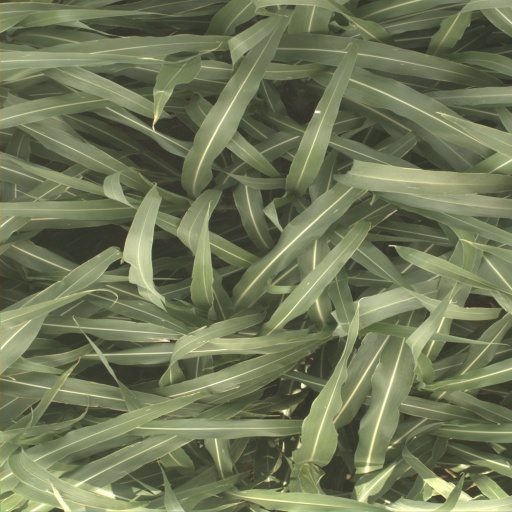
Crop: sorghum